Samuel S. Fleisher Art Memorial

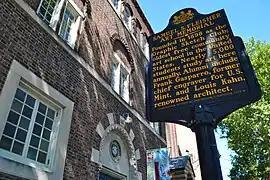
Samuel S Fleisher Art Memorial Historical Marker

Samuel Stewart Fleisher, the son of German Jewish immigrants, became vice-president of the family business after graduating from the Wharton School. By that time the family business, the Fleisher Yarn Company, was a major manufacturer of hand-knitting yarns and worsted fabric. Fleisher was extraordinarily concerned for the welfare of the company's workers, their children, and others who lived in the neighborhood.